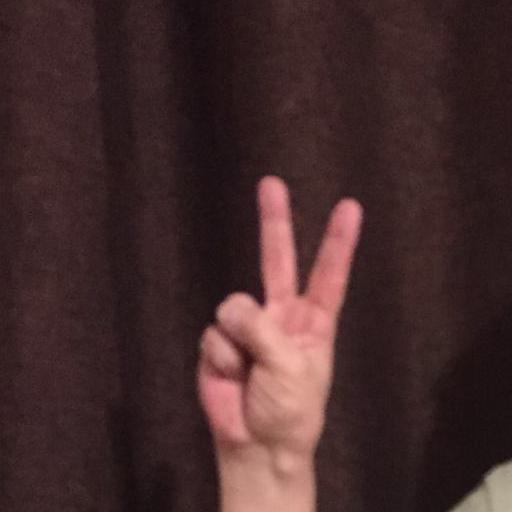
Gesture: peace